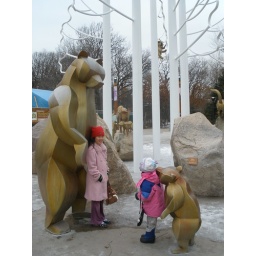
The girls are outside the Russian's Grizzly Coast Animals exhibit. There are statues by the entry. They liked the bear ones.